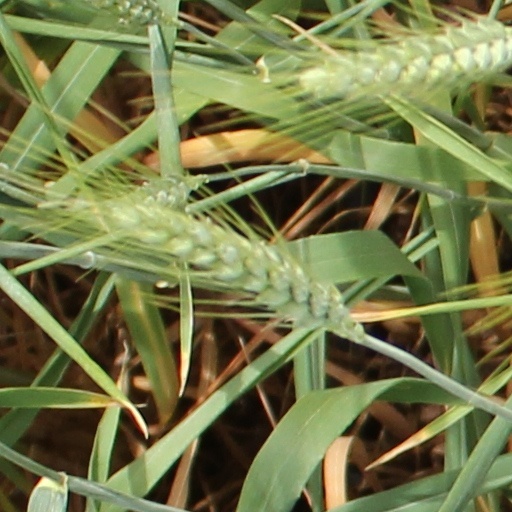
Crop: wheat